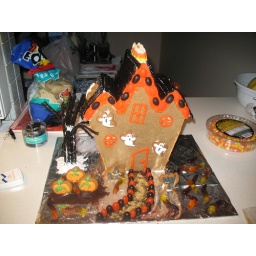
it still needs the brown around the base of the tree but is otherwise finished